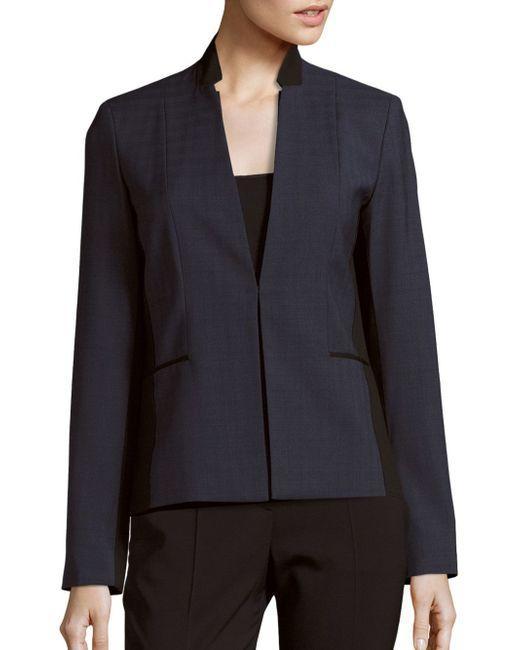
Anthrazitfarbene Langarmweste, geeignet zum Ausgehen, zur Arbeit gehen